Pedal harp

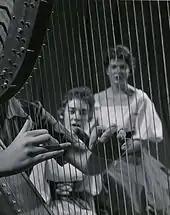
Harpist performing

The harp found its early orchestral use as a solo instrument in concerti by many baroque and classical composers (Händel, Mozart, Boieldieu, Albrechtsberger, Schenk, Dussek, Spohr) and in the opera houses of London, Paris and Berlin and most other capitals. Hector Berlioz began to use it in symphonic music, but he found performances frustrating in countries such as Germany, which had few harps or sufficiently proficient harpists. Franz Liszt was seminal using the harp in his orchestral music. The French and Russian Romantic composers particularly expanded its symphonic use. In opera, the Italian composers used it regularly, and Puccini was a particular master of its expressive and coloristic use. Debussy can be said to have put the harp on the map in his many works that use one or more harps. Tchaikovsky also was of great influence, followed by Rimsky-Korsakov, Richard Strauss and Wagner. The greatest influence on use of the harp has always been the availability of fine harps and skilled players, and the great increase of them in the US of the 20th century resulted in its spread into popular music.